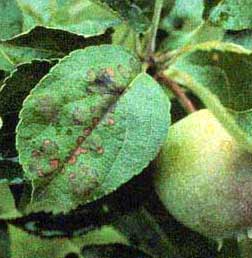
Labels: Apple Scab Leaf